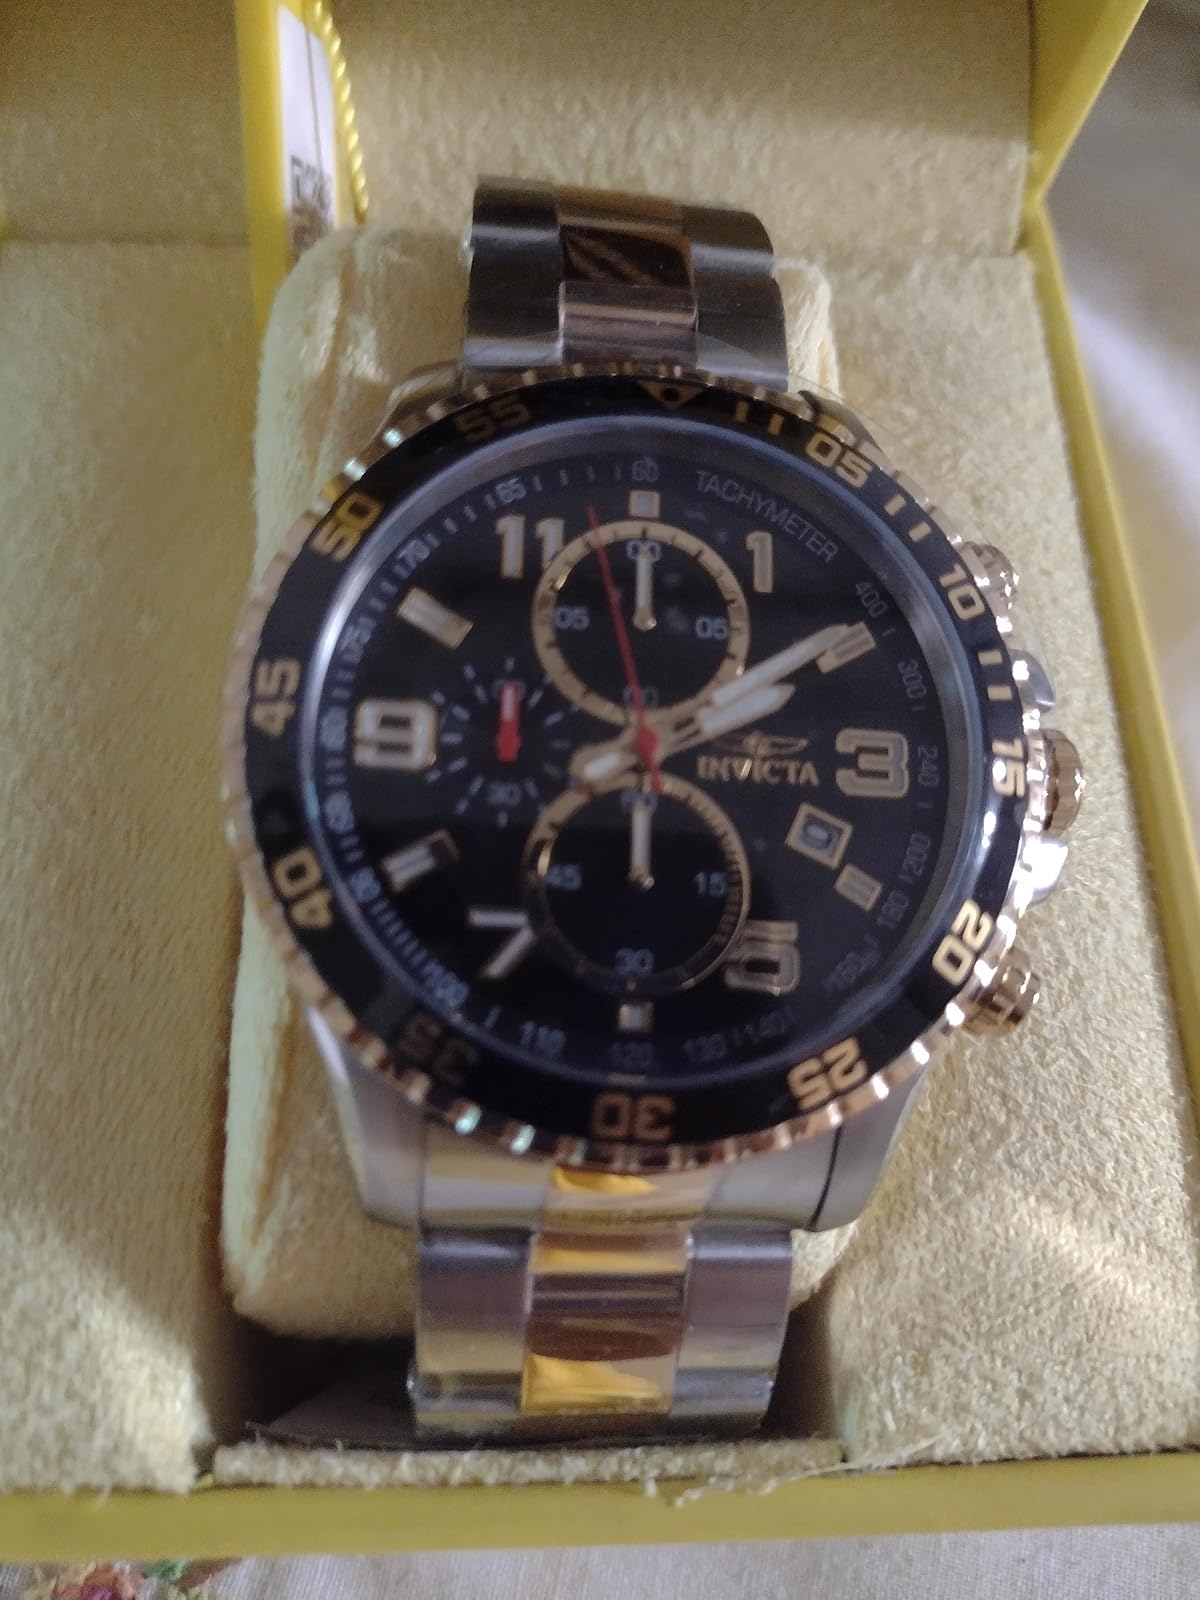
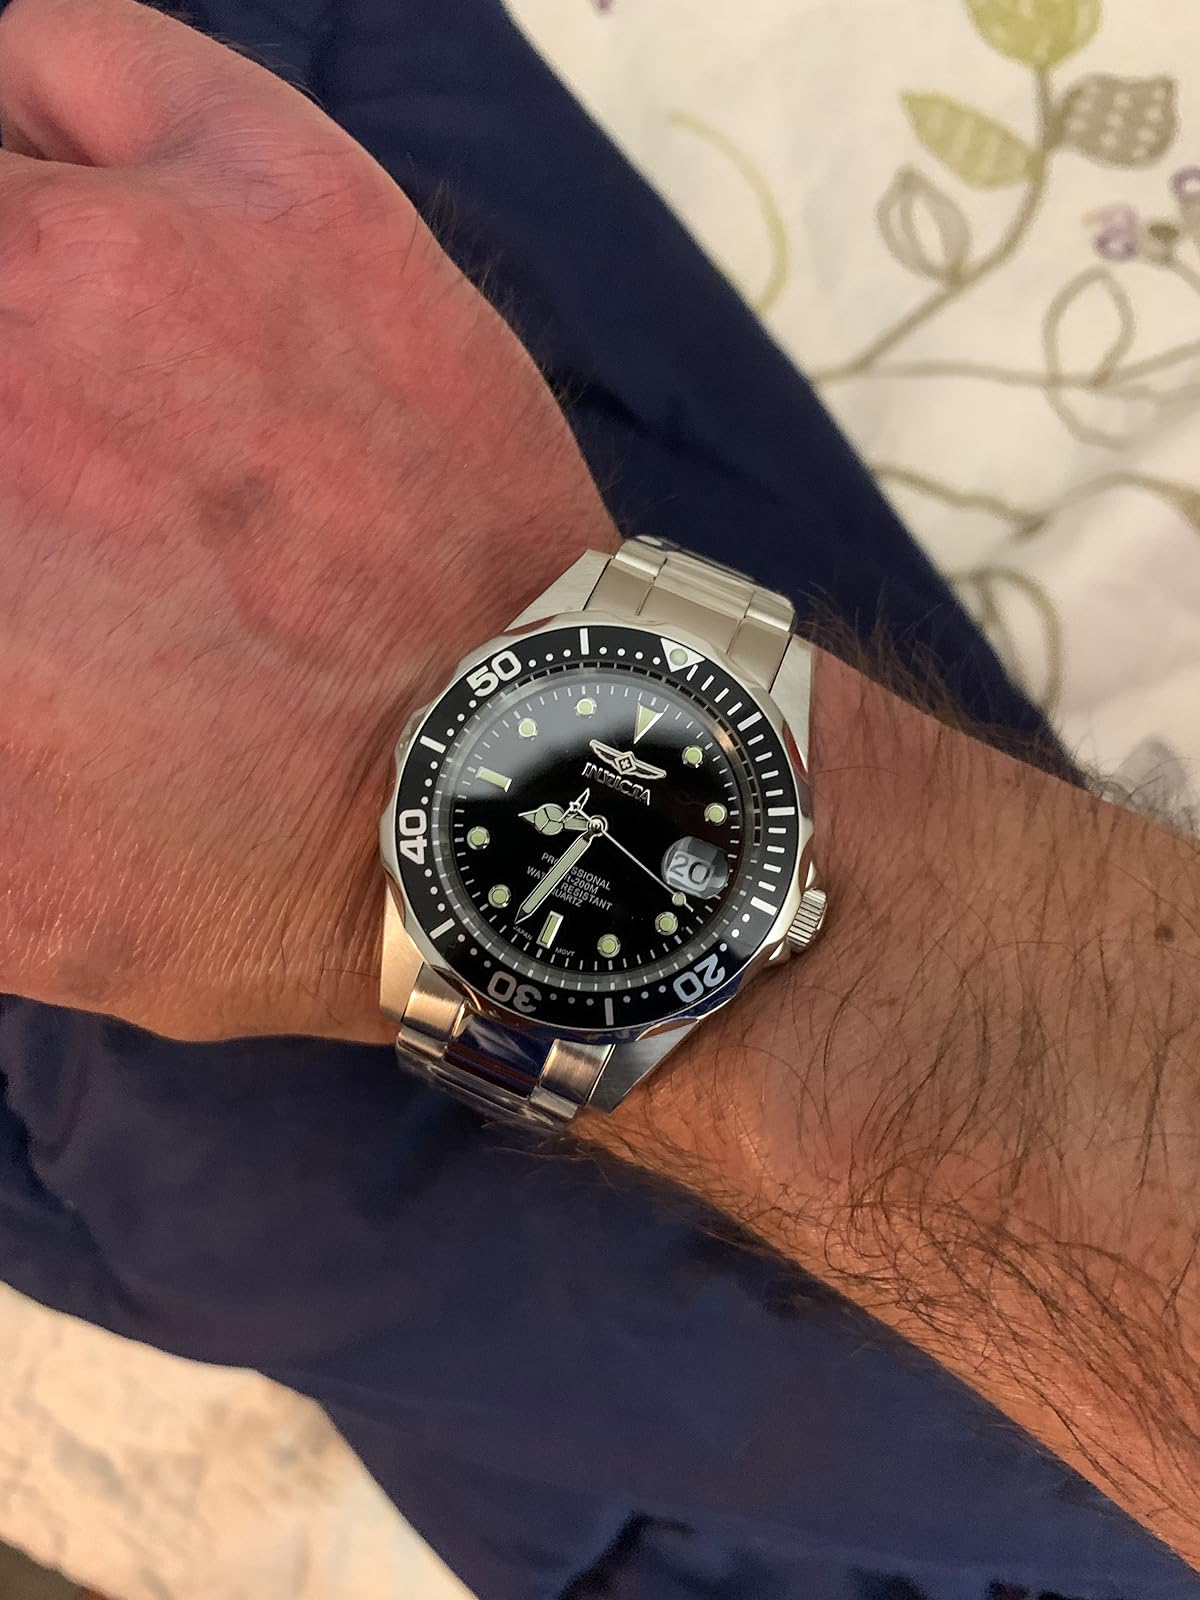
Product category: accessories_watch
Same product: no